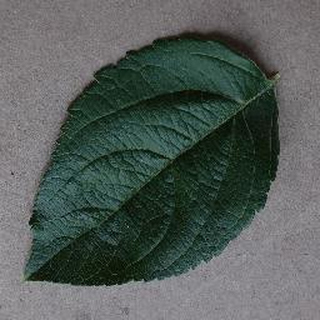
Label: healthy_apple